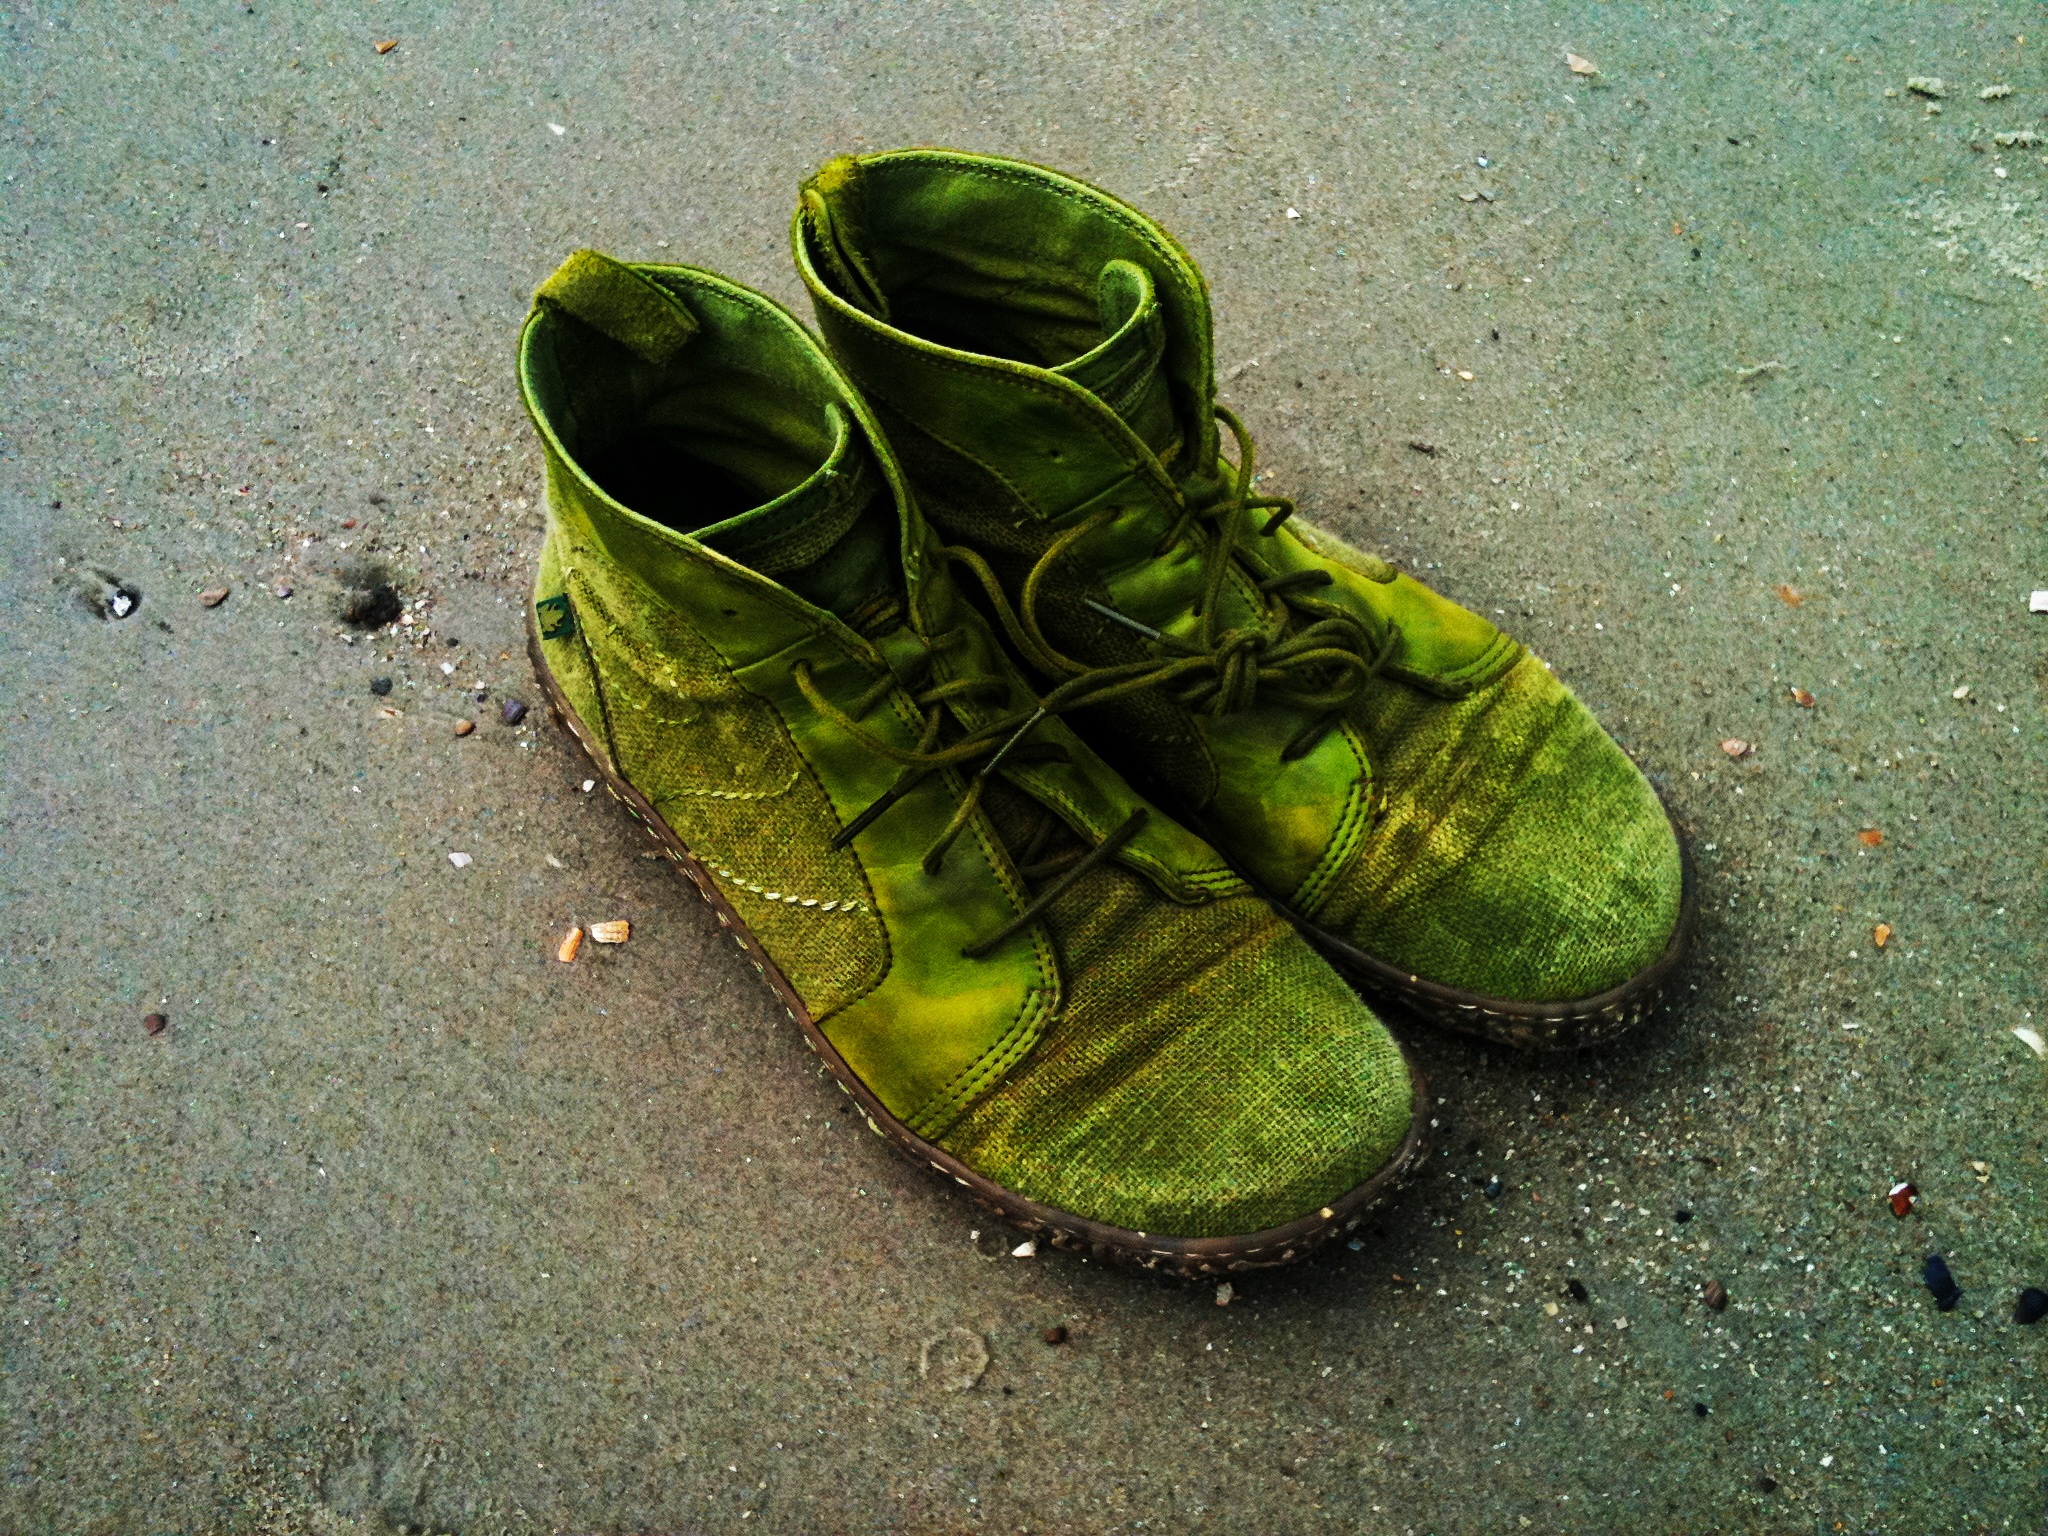
beach, sea, grass, sand, shoe, leaf, flower, female, green, holiday, yellow, leisure, footprints, shoes, footwear, easily, fabric shoes, outdoor shoe